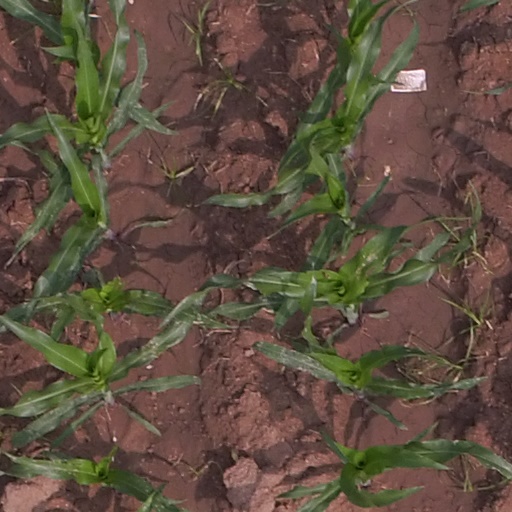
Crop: maize; corn